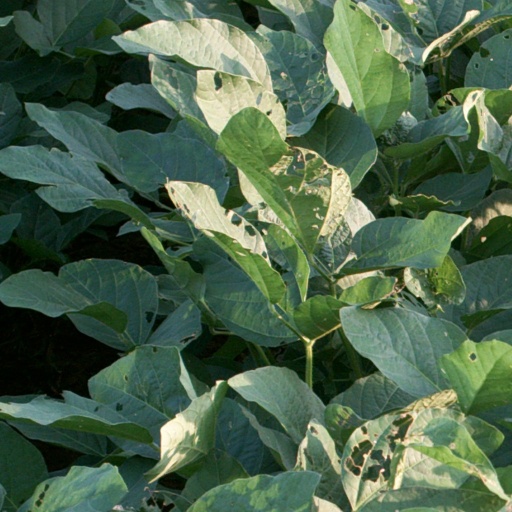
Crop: soybean